Wellington Phoenix FC

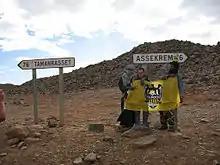
Phoenix fan in Algeria

The Yellow Fever supporters share a strong relationship with the club due to their charity initiatives. Yellow Fever is the first supporters club in the A-League to organise and sponsor an annual footballing scholarship. The "Retro Ricki Youth Scholarship" was awarded annually to a promising young New Zealand footballer. Nominations for the scholarship were made by Yellow Fever members, and the recipient was chosen by the Yellow Fever executive and Wellington Phoenix staff. The recipient received a trial with the Phoenix, covering travel and accommodation costs. Although the initiative only lasted four seasons, the scholarship is widely credited with bringing New Zealand international Marco Rojas professional attention.